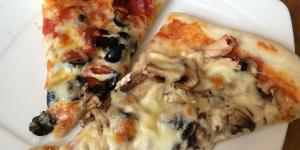
pizza con harina integral para diabeticos